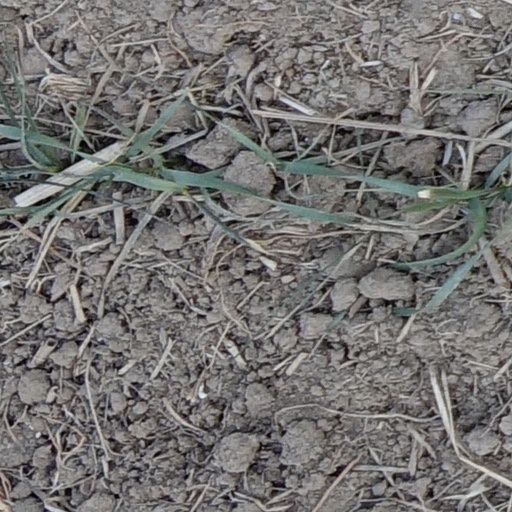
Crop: wheat